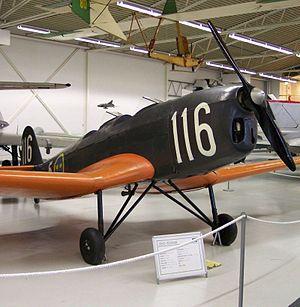
Leichtflugzeugbau Klemm est une entreprise allemande de construction aéronautique fondée le 15 décembre 1926 à Böblingen par Hanns Klemm pour produire des avions légers. Disparue virtuellement en 1945, elle a été dissoute en 1959.